Betzdorf (Sieg) station

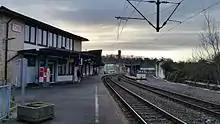
Looking from "track 105" towards "track 106". On the right it is possible to see the ballast bed of the dismantled "track 107" as well as the pedestrian connection to the P&R facility

Since December 2015, the trains of the Westerwald-Sieg-Bahn (RB 90) from Limburg/Altenkirchen via Au (Sieg) have continued via Betzdorf to Siegen/Kreuztal. For the RB 90 service towards Altenkirchen there are additional trains in the peak from Monday to Friday, which start at track 101, for which a new set of points was specially installed to allow trains to reverse on the track and run towards Au (Sieg). Moreover, the journeys on the Rothaar Railway (RB 93) via Kreuztal and Erndtebrück to Bad Berleburg now start in Betzdorf rather than Siegen, where they formerly started. Since 2012, various media have repeatedly reported that there were plans that the previously dismantled "track 107" would be restored for route RB 93 towards Erndtebrück; it has been occupied by a pedestrian link between the commuter parking area and the station. Instead of the pedestrian crossing, the already existing pedestrian subway between tracks 106 and 113 is being extended to the parking area. The start of construction of the track was delayed by a year to October 2016 and the rehabilitation of tracks 105 and 106 was interrupted in December 2016 by poor weather. Track 107 is now due to go into operation "in the spring" of 2017. Construction of the subway is "possible at any time" and was due to be "completed in February 2017".